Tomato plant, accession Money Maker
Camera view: vertical (180 deg); turntable rotation: 300 degrees
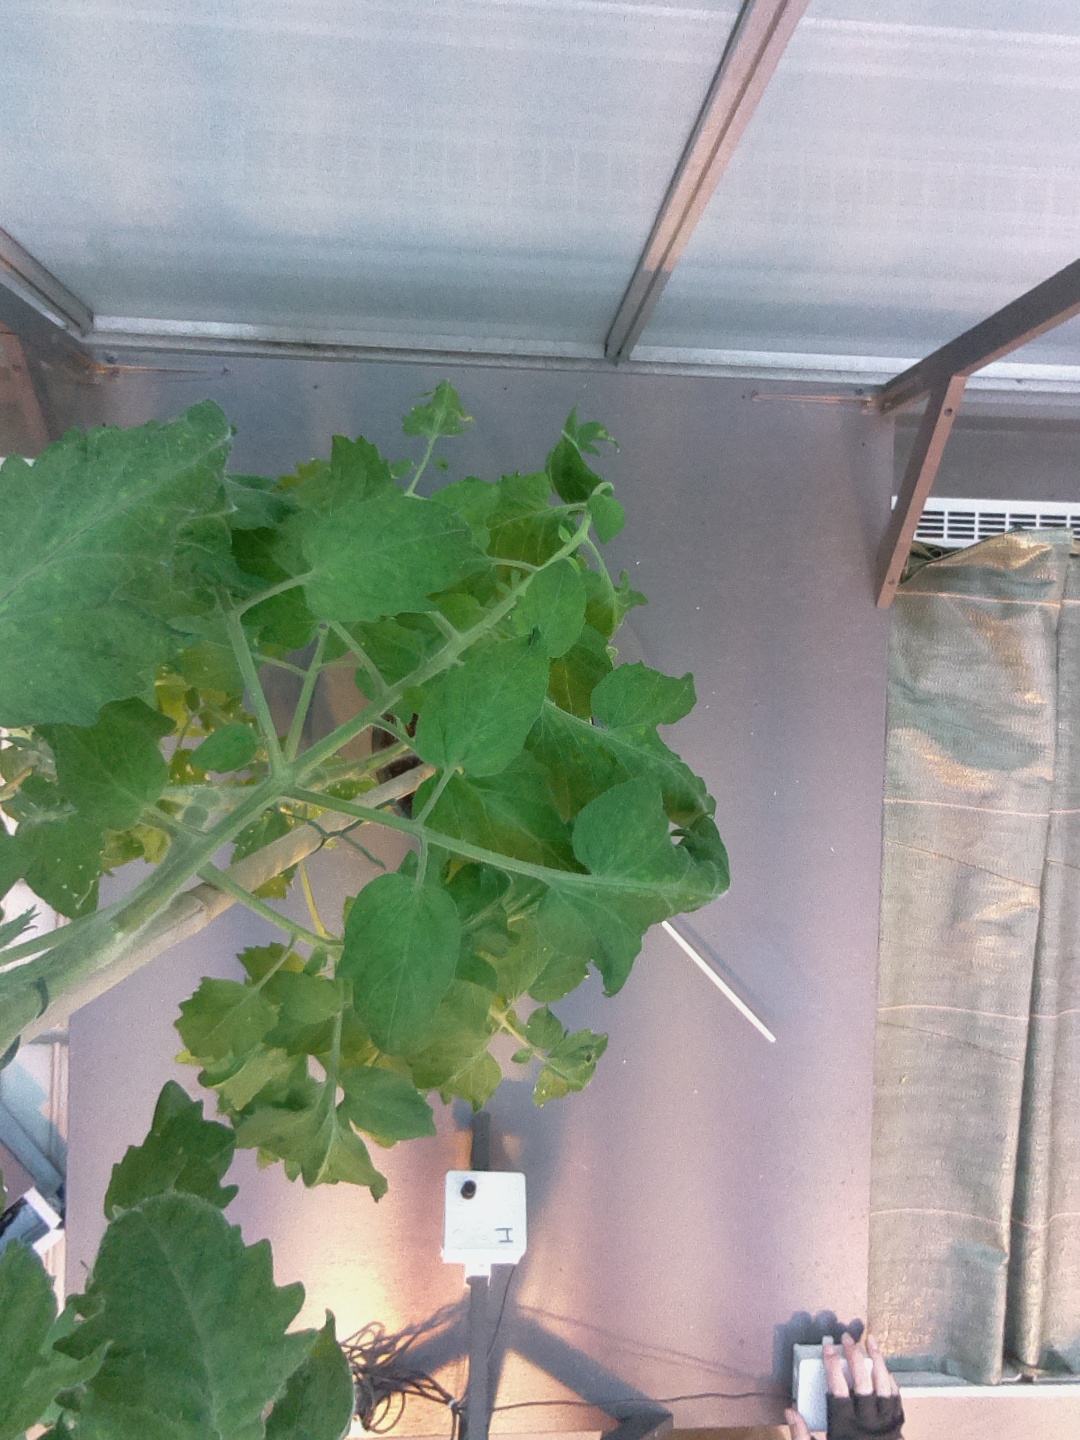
BBCH growth stage 67: Full flowering, 70%-80% of flowers open, more petals falling